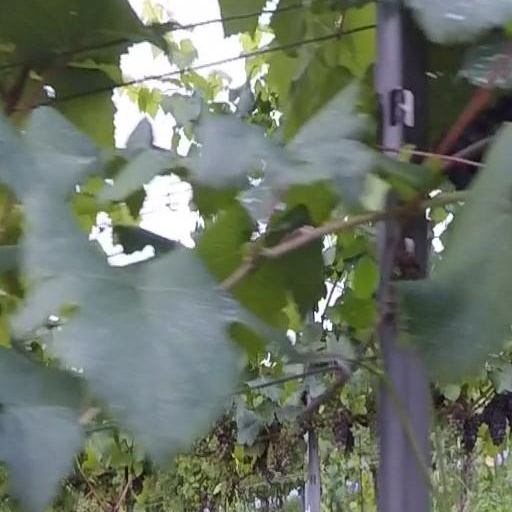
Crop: grape